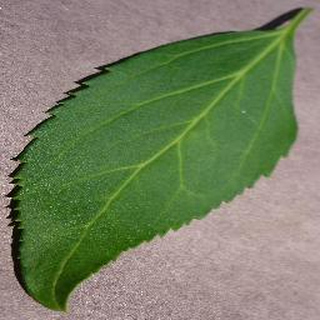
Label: healthy_cherry